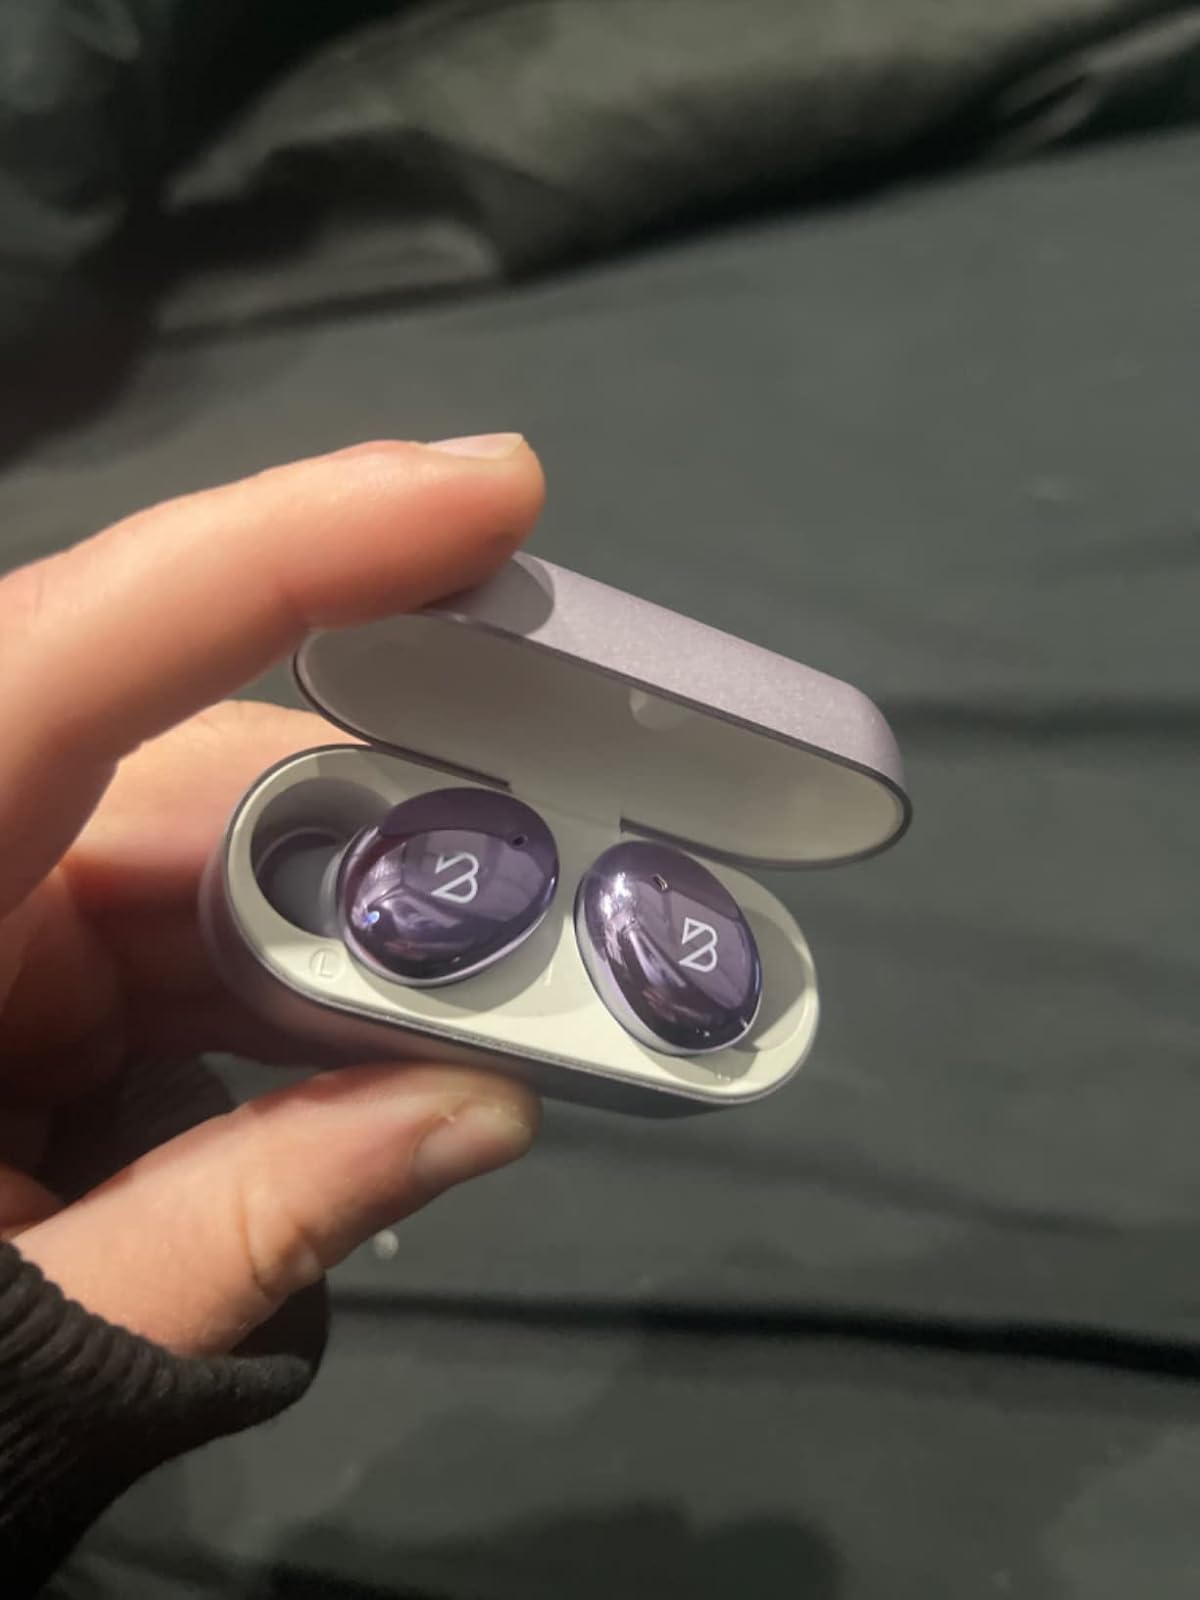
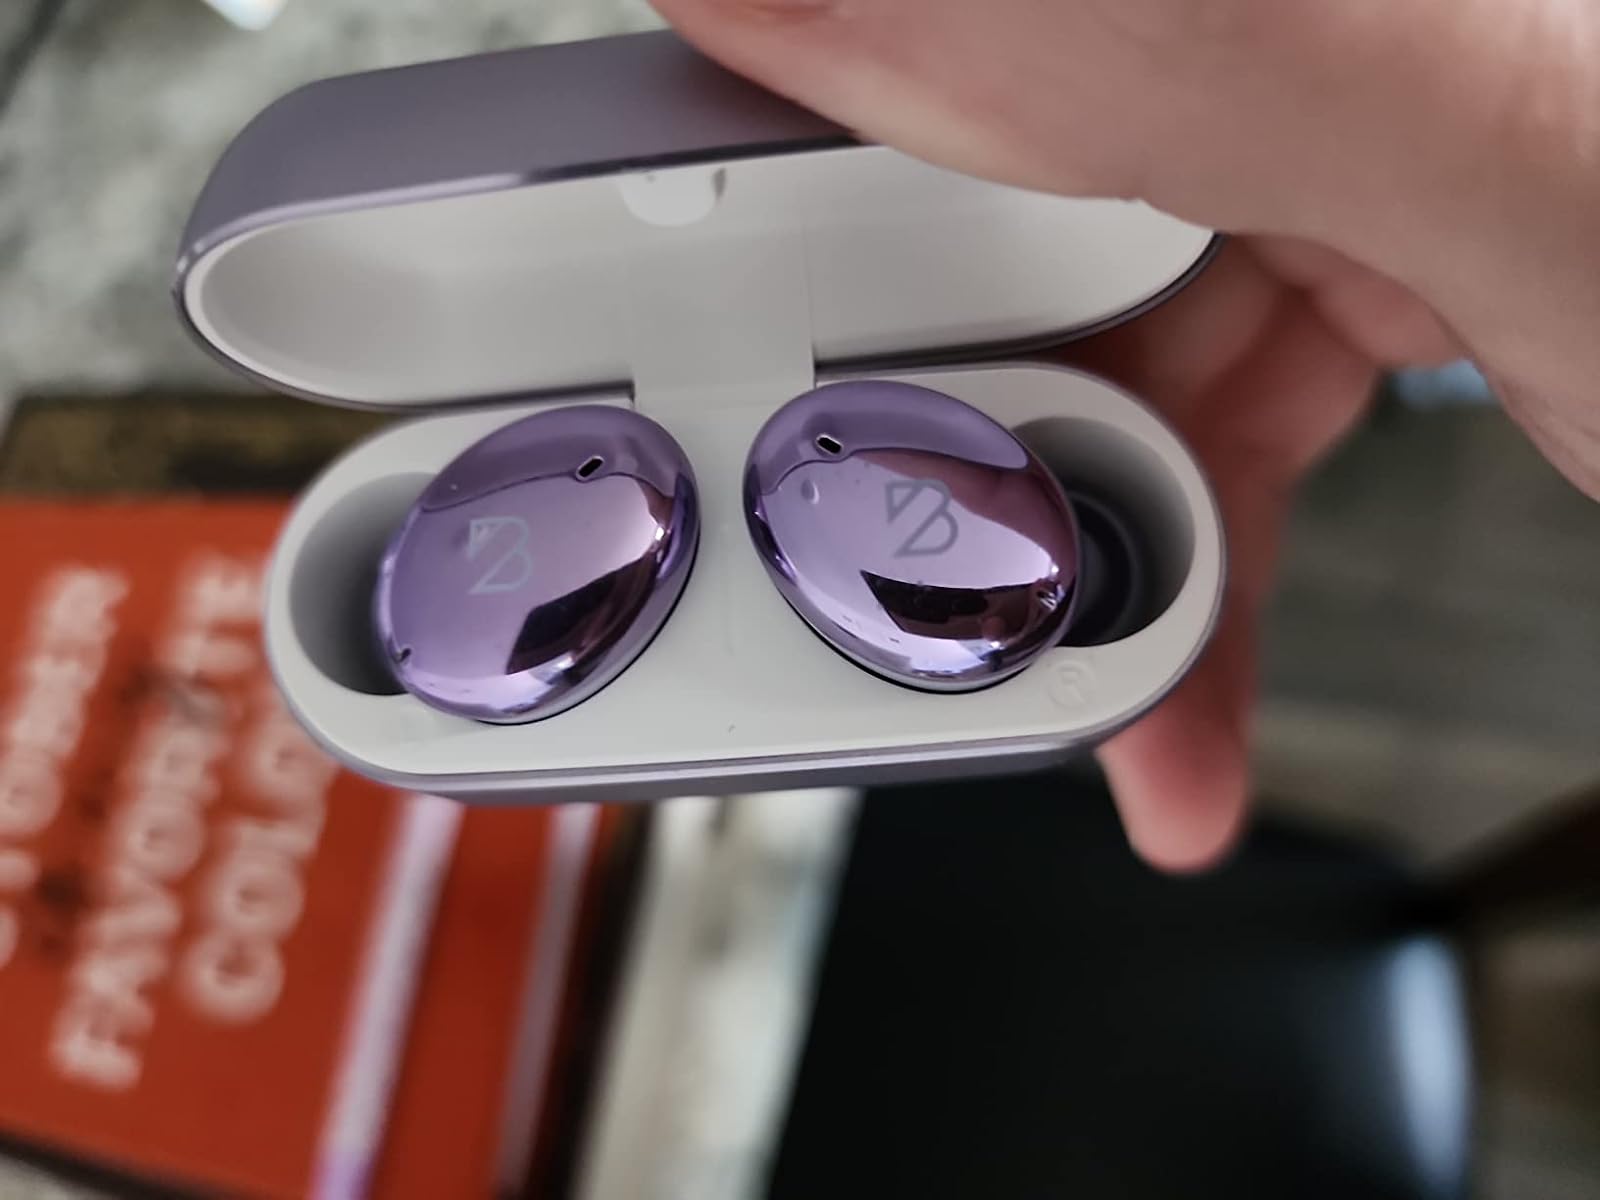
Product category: earbuds
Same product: yes